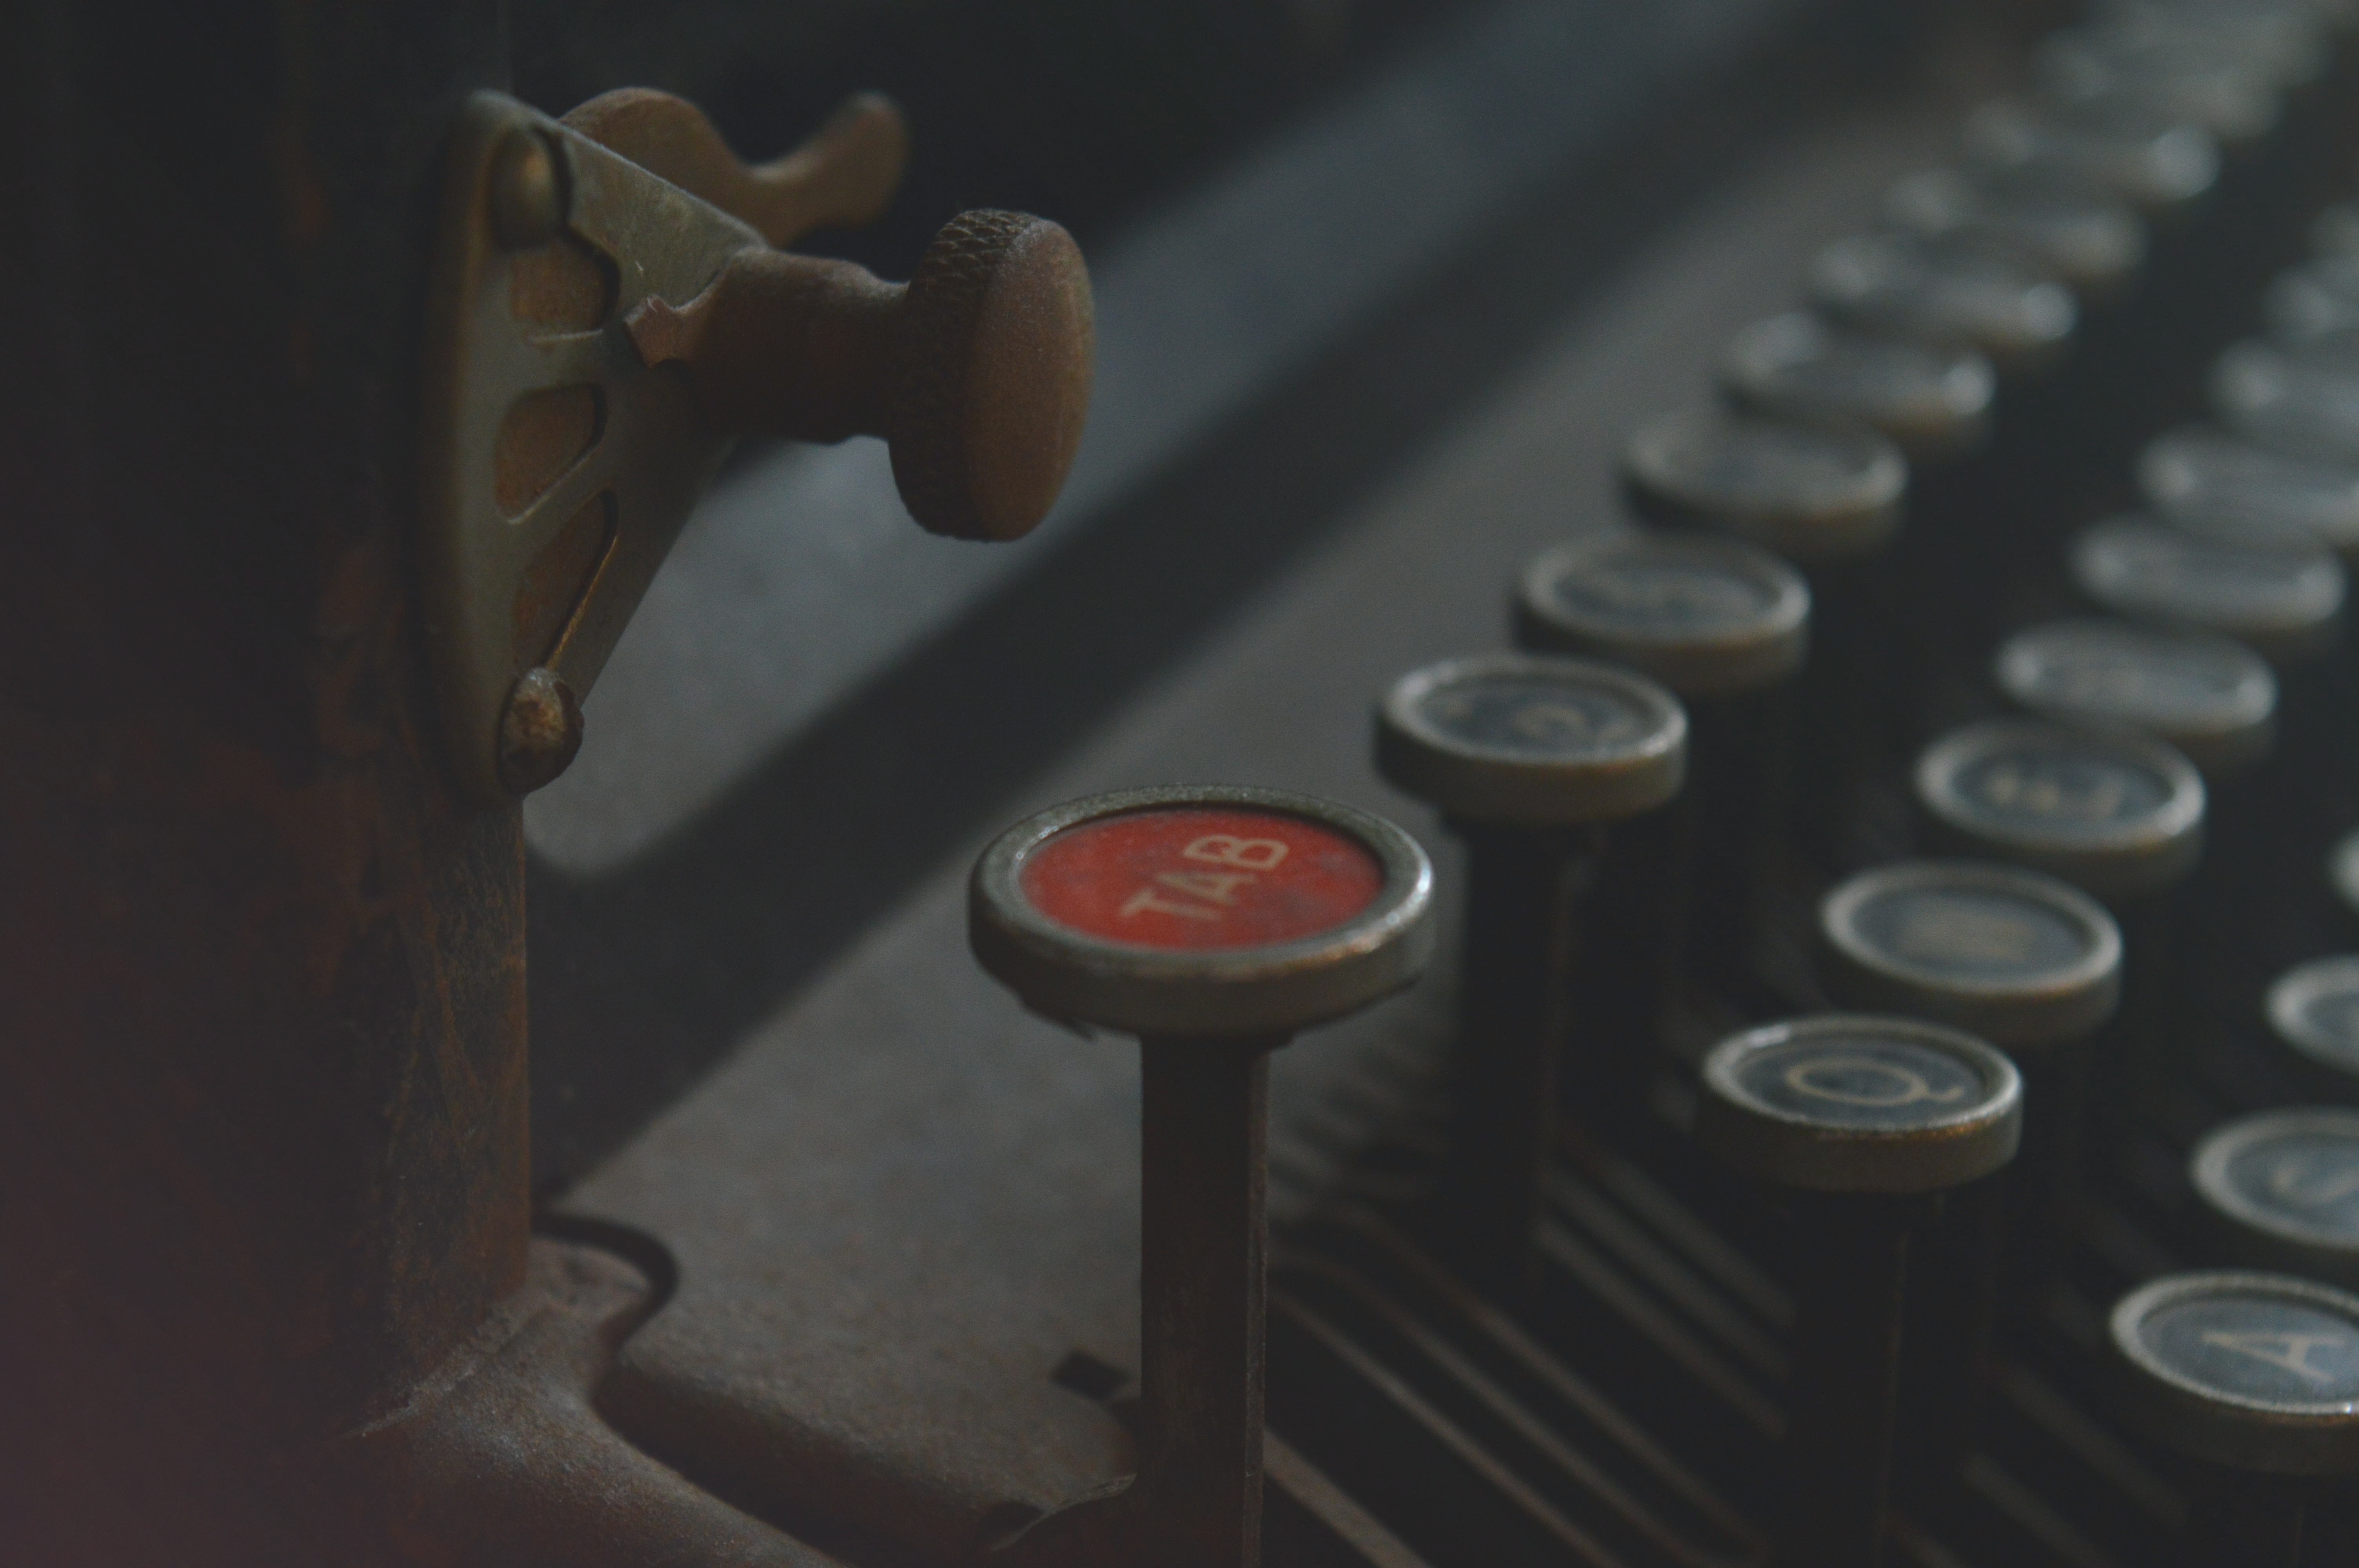
close up, screenshot, office equipment